Petr Chelčický

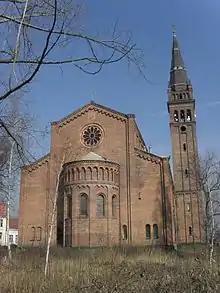
Several streets in the modern Czech Republic are named Chelčického after Chelčický. This street in Teplice has a church dedicated to Bartholomew the Apostle.

Chelčický has been called "the foremost thinker of the 15th-century Czech Hussite Reformation movement." He certainly was an influential thinker among the Bohemian brethren of his day. Beyond his own time, his influence can be seen in the Moravians, Unity of the Brethren, and even the Baptist Union in the Czech Republic (also known as the Unity of Brethren Baptists). Important similarities can be seen between his teachings and the Continental Anabaptists, and, to a lesser extent, the English Baptists, though no direct connections have been shown to exist. He emphasized the New Testament as the exclusive and final source to know the will of God. He held two sacraments: baptism and the Lord's Supper. He encouraged people to read and interpret the Bible for themselves.